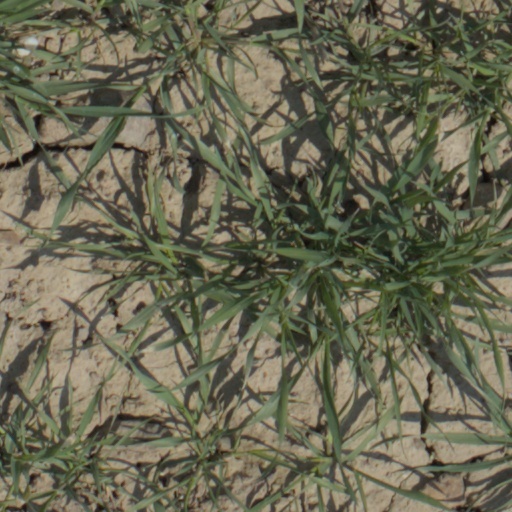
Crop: wheat